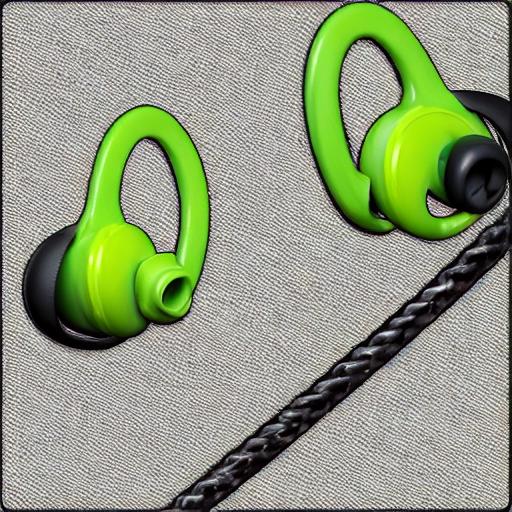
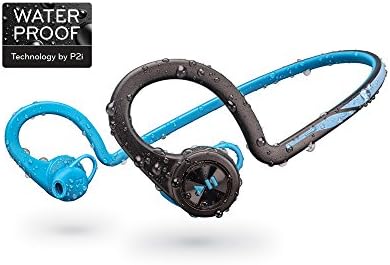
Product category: headphones
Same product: no